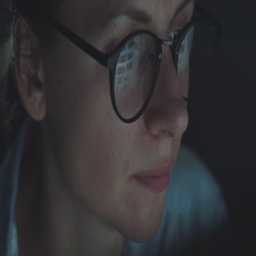
woman in glasses looking on the monitor and surfing internet